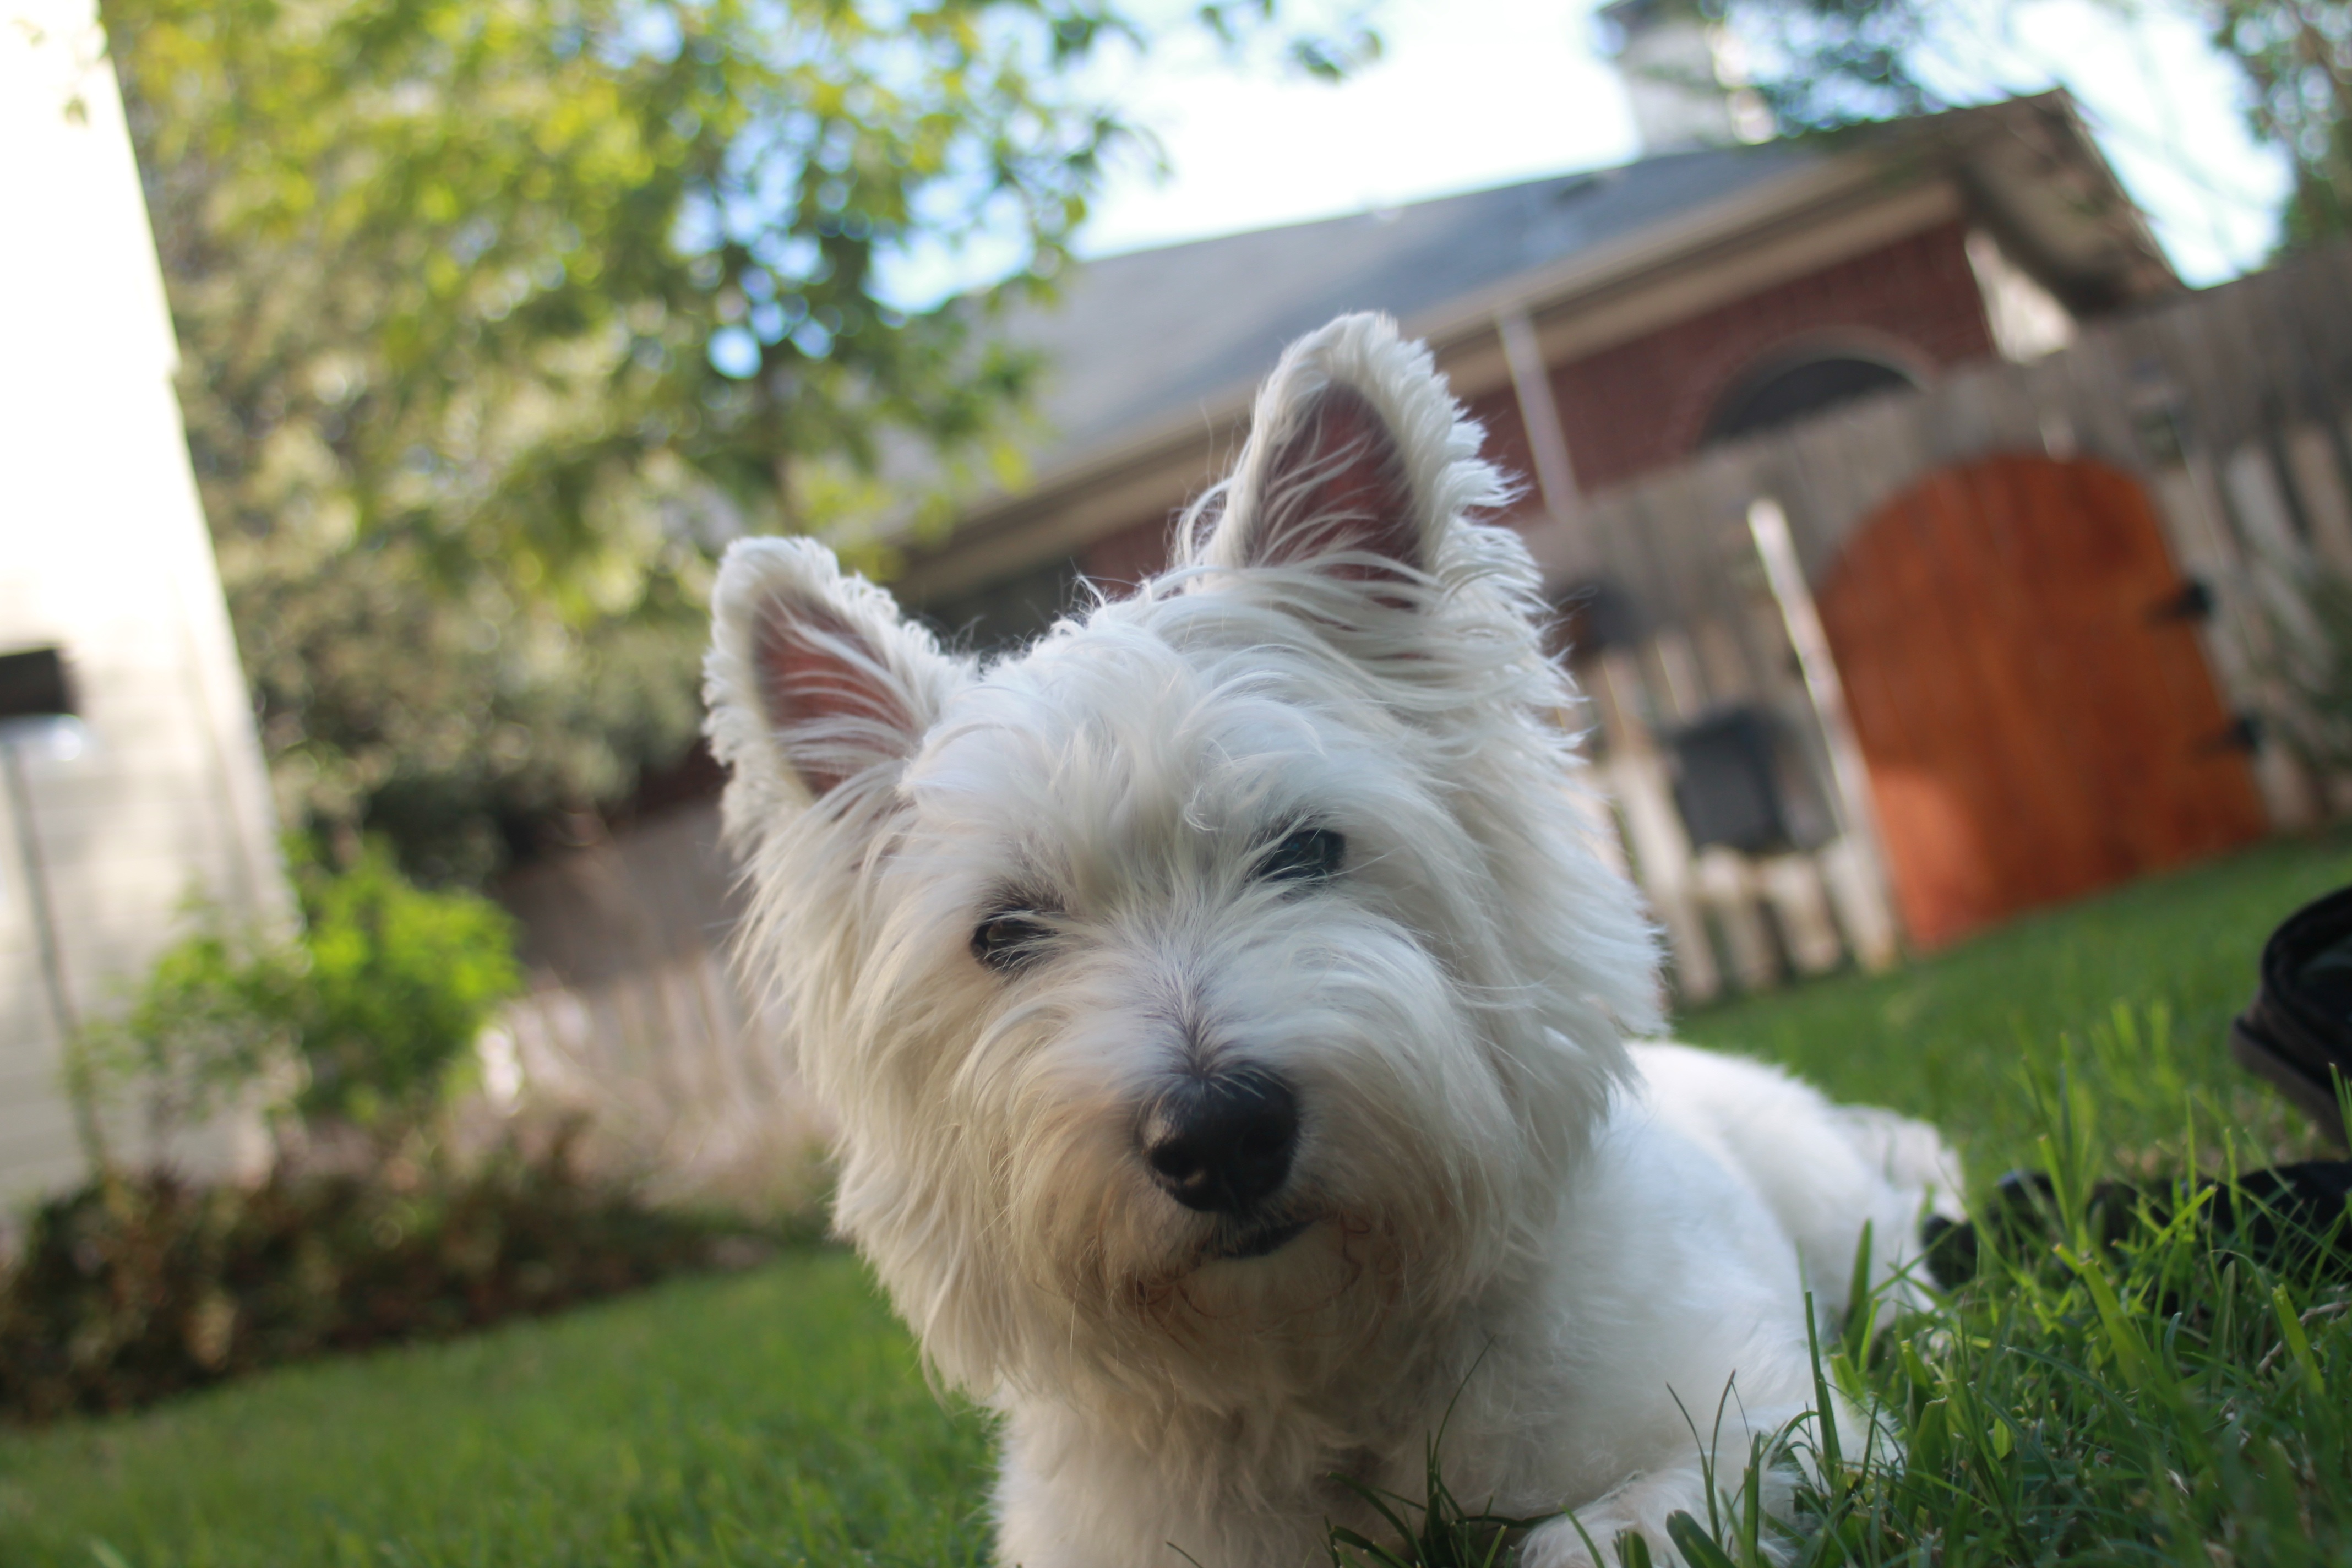
grass, white, dog, animal, cute, canine, pet, green, small, backyard, mammal, highland, happy, vertebrate, domestic, adorable, dog breed, terrier, doggy, purebred, cairn terrier, australian silky terrier, dog like mammal, australian terrier, west highland white terrier, glen of imaal terrier, norwich terrier, norfolk terrier, vulnerable native breeds, scottish terrier